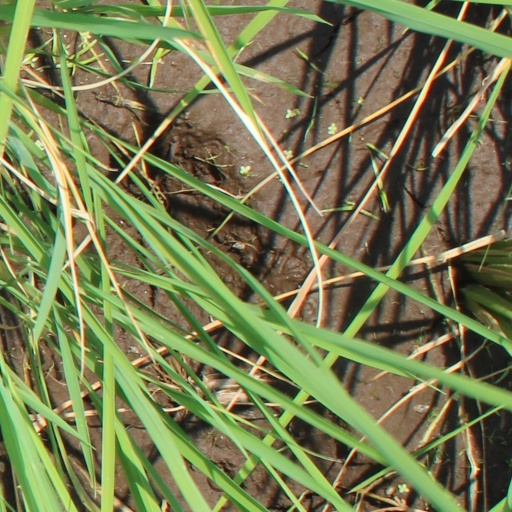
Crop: rice